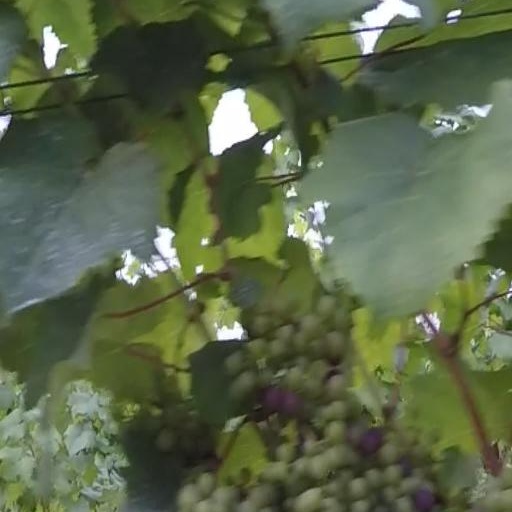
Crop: grape